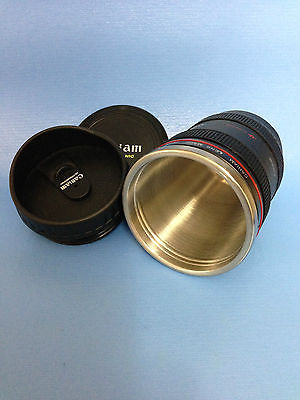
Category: mug